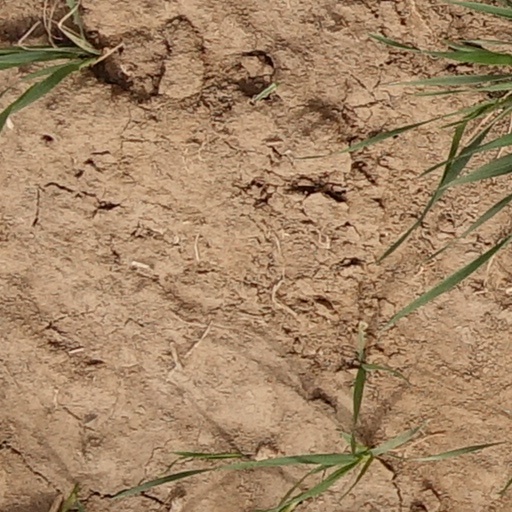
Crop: wheat